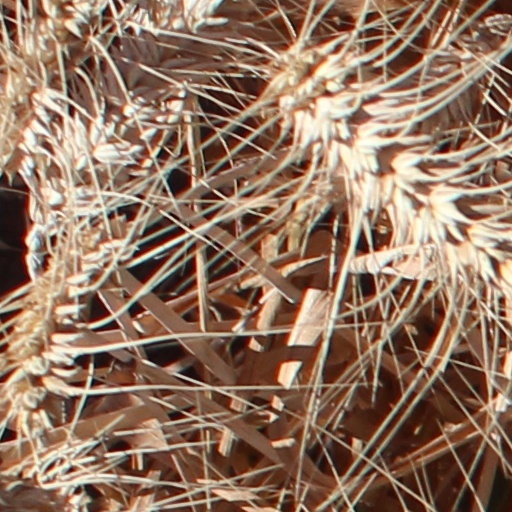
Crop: wheat